Good Roads Movement

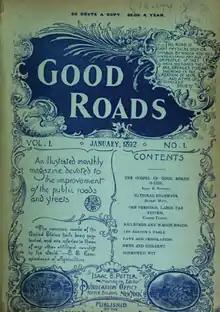
"Good Roads" magazine was an early advocate for road improvements.

The Good Roads Movement was officially founded in May 1880, when bicycle enthusiasts, riding clubs and manufacturers met in Newport, Rhode Island, to form the League of American Wheelmen to support the burgeoning use of bicycles and to protect their interests from legislative discrimination. The League quickly went national and in 1892 began publishing "Good Roads" magazine. In three years circulation reached one million. Early movement advocates enlisted the help of journalists, farmers, politicians and engineers in the project of improving the nation's roadways, but the movement took off when it was adopted by bicyclists.